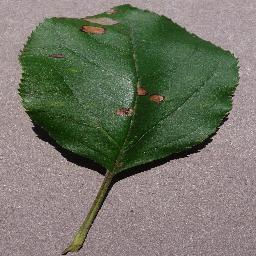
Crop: apple
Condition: black_rot